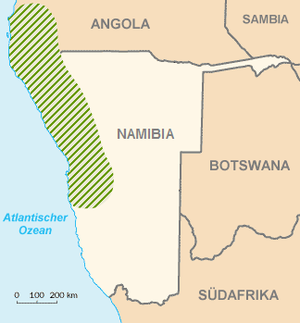
Welwitschia mirabilis est la seule espèce du genre Welwitschia et de la famille des Welwitschiacées.